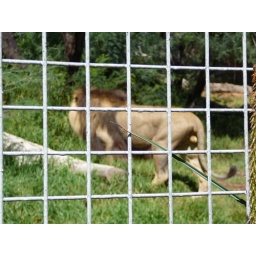
...or more correctly, a fence with a lion in the background... with giant lion balls!